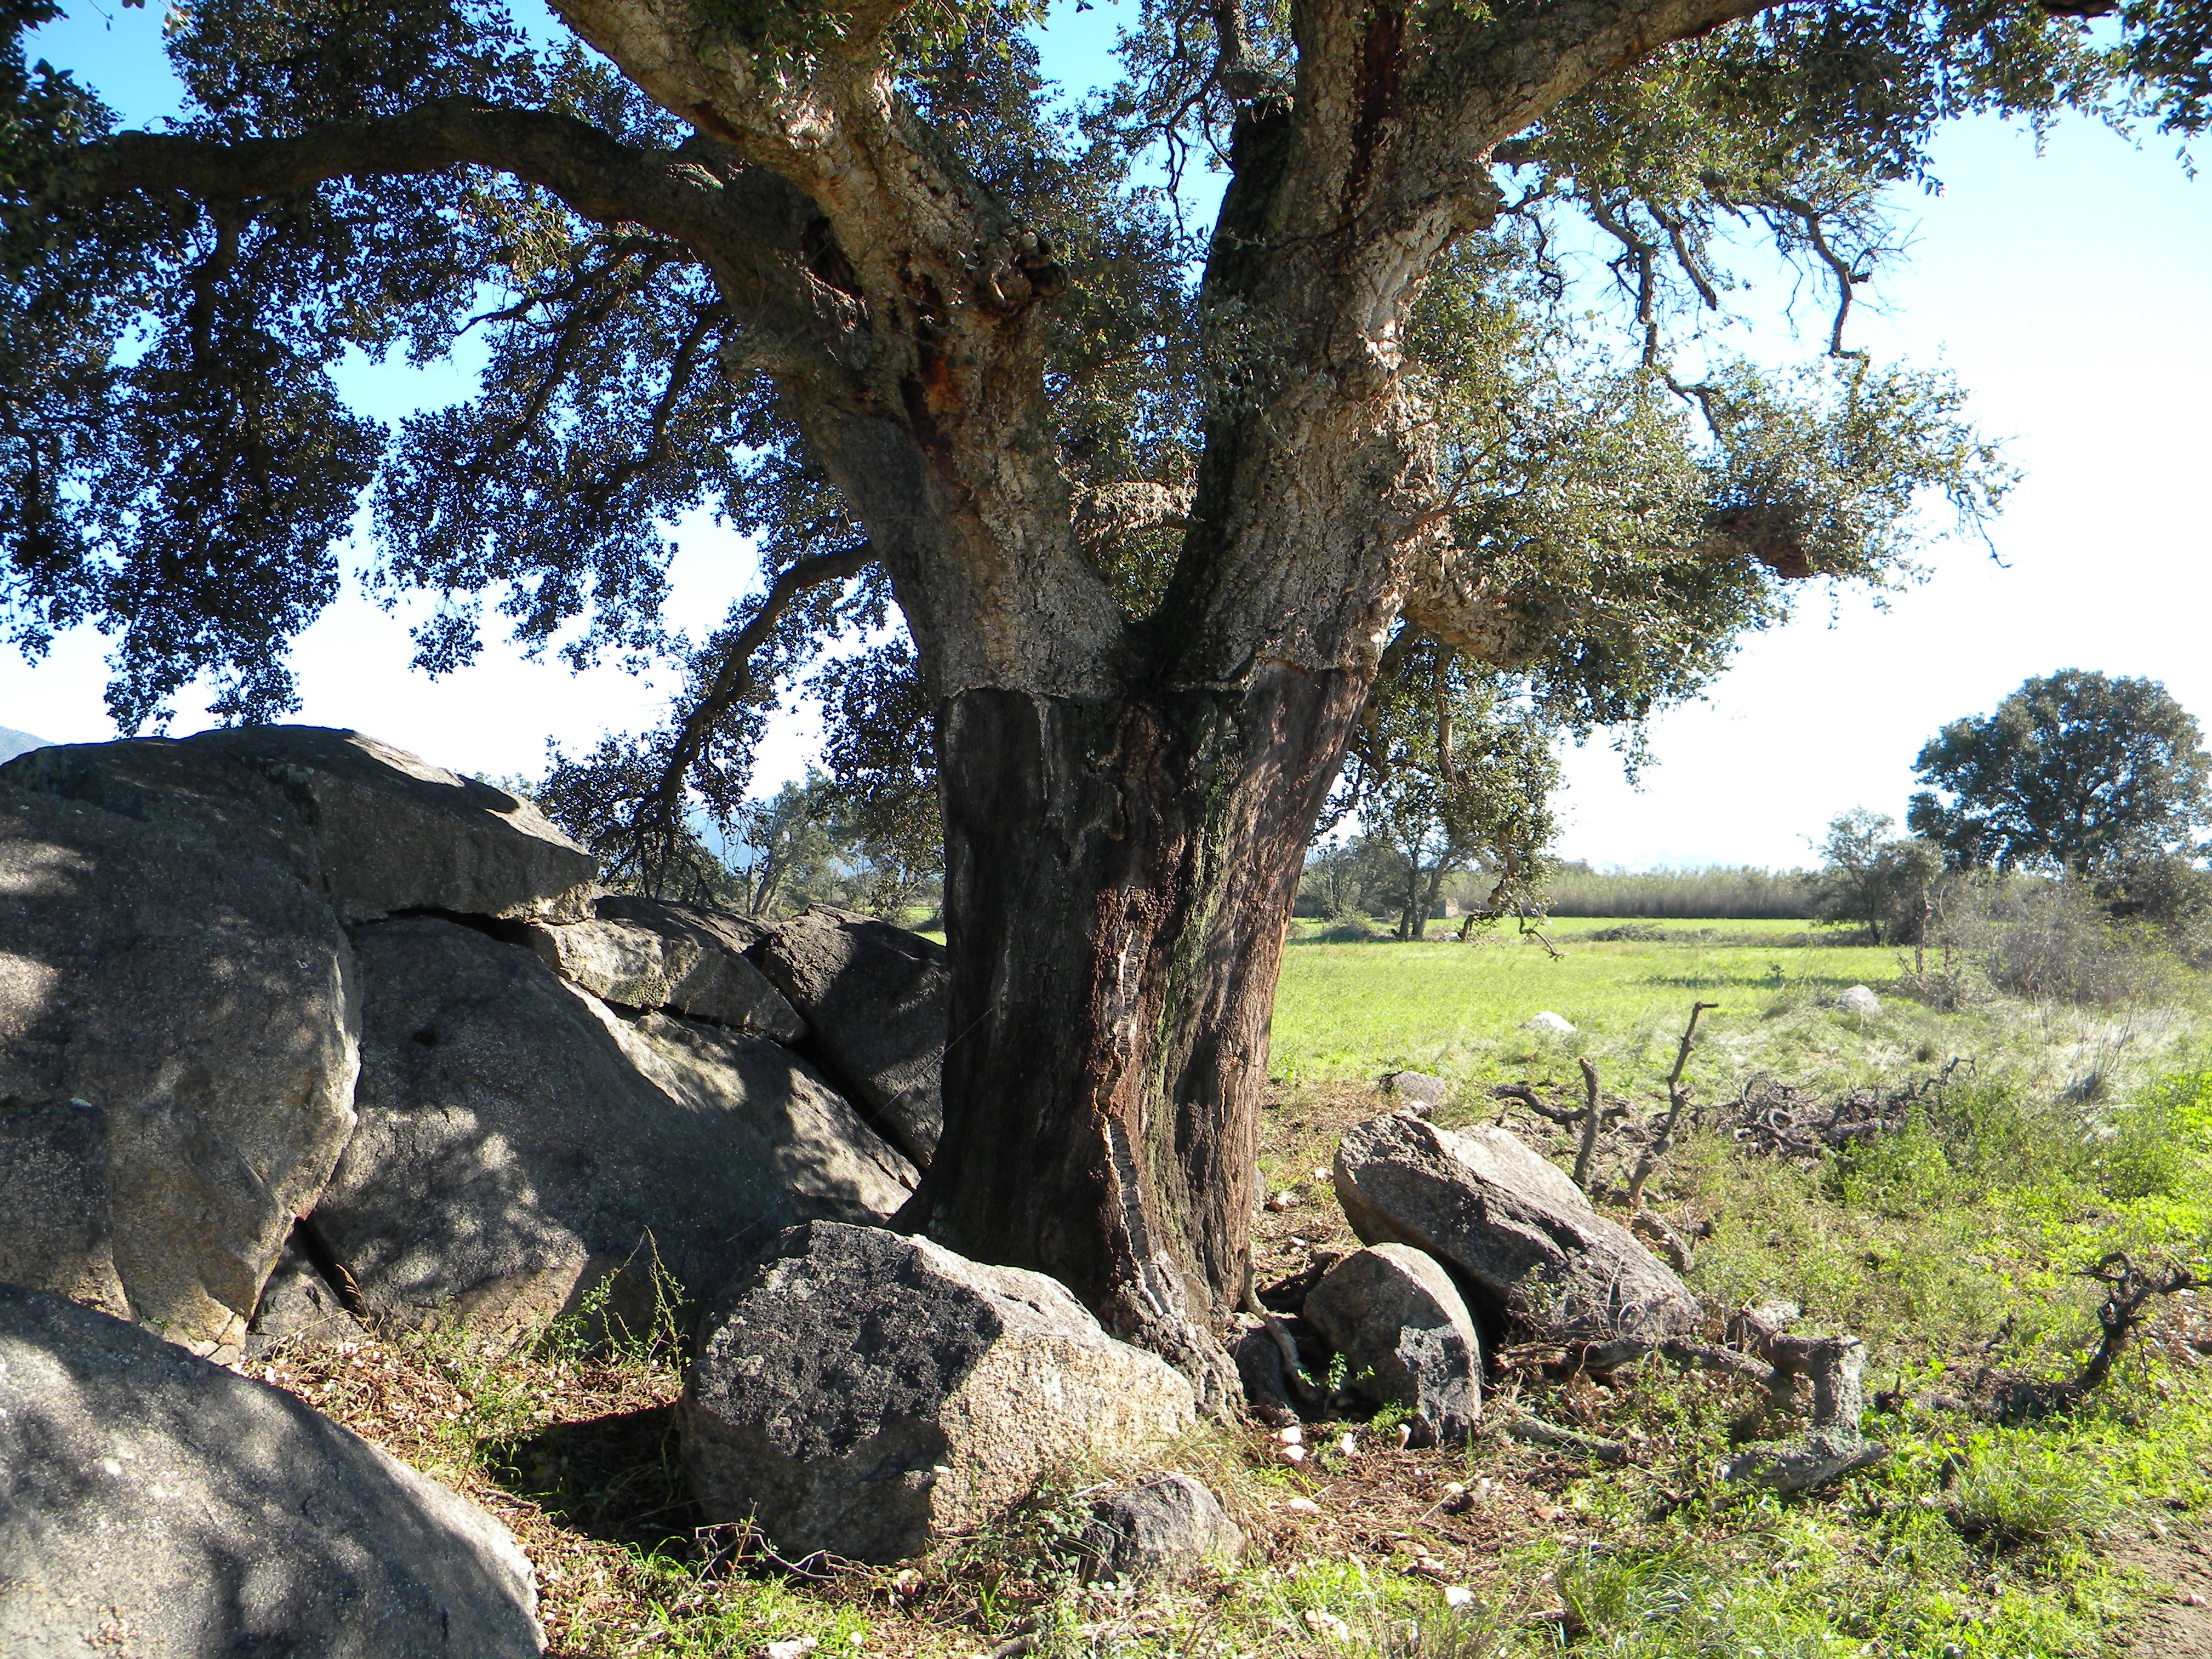
tree, rock, wetlands, wilderness, plant, flower, trunk, woodland, cork oak, woody plant, aiguamolls, castell d emp ries